Portland Art Museum

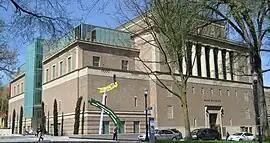
PAM's Mark Building

The Portland Art Museum purchased the neighboring Masonic Temple in 1992. A capital campaign to finance a refurbishment of the Main Building began in 1994. The project improved the galleries, reinstalled the permanent collection, and equipped the building with a climate control system. After the refurbishment was completed, PAM hosted "Imperial Tombs of China", which brought 430,000 visitors to the museum.